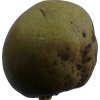
Label: pear